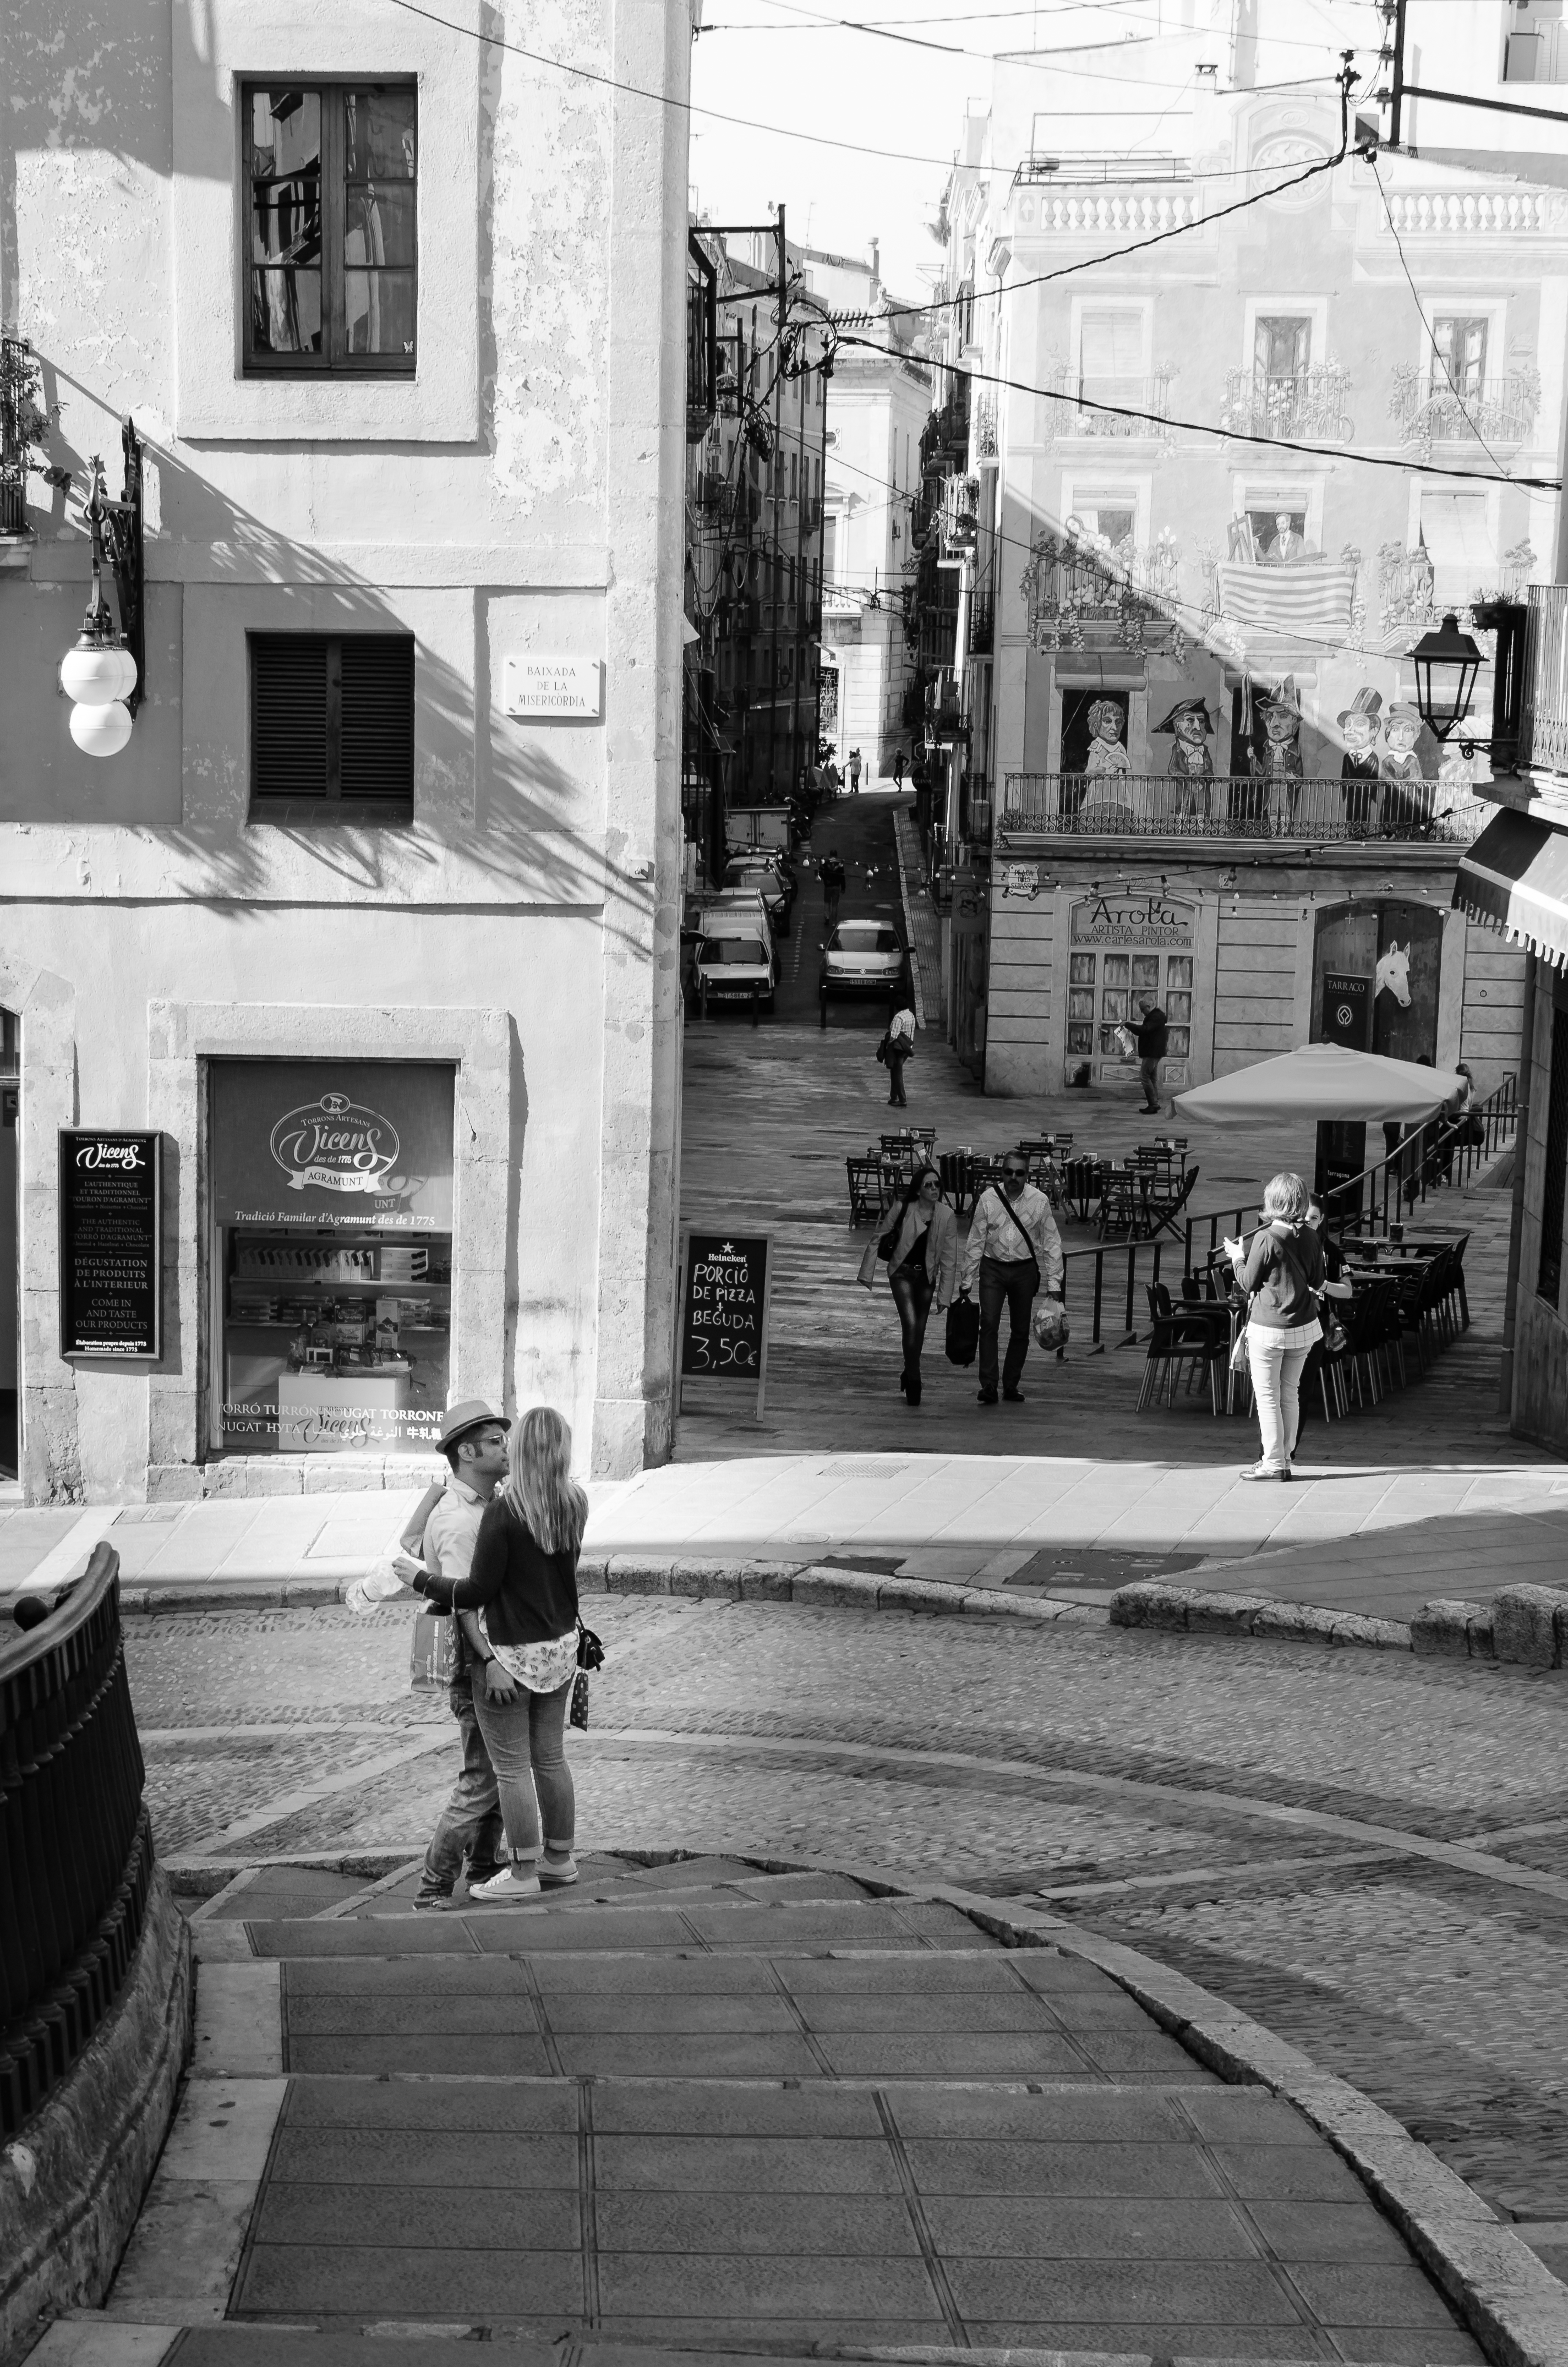
outdoor, black and white, road, white, street, town, old, alley, city, stone, nikon, black, monochrome, lane, bw, candid, shadows, spain, 35mm, stairs, infrastructure, photograph, catalonia, prime, shape, d7000, soul, streettog, tog, collecting, tarragona, monochome, neighbourhood, urban area, monochrome photography